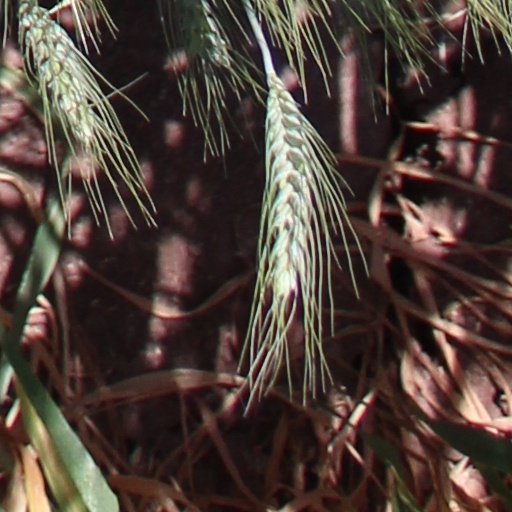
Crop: wheat